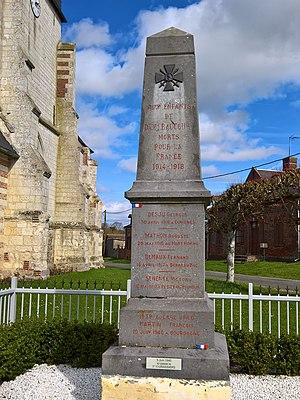
Daméraucourt
Daméraucourt est une commune française située dans le département de l'Oise en région Hauts-de-France.